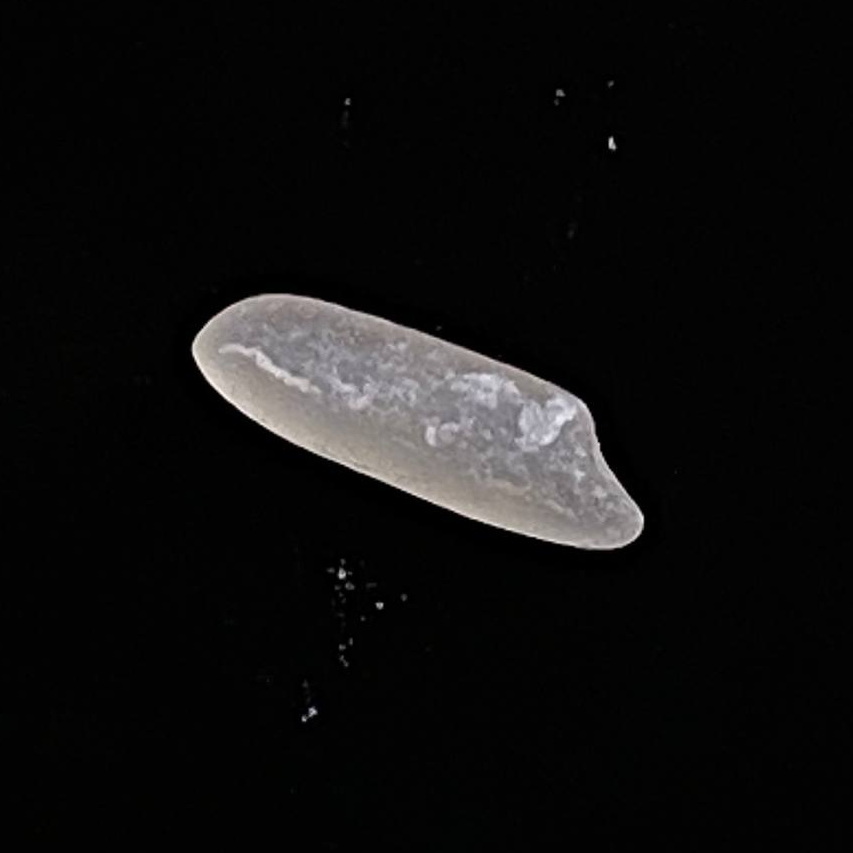
Rice variety: BR28